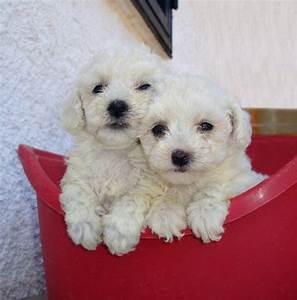
dog